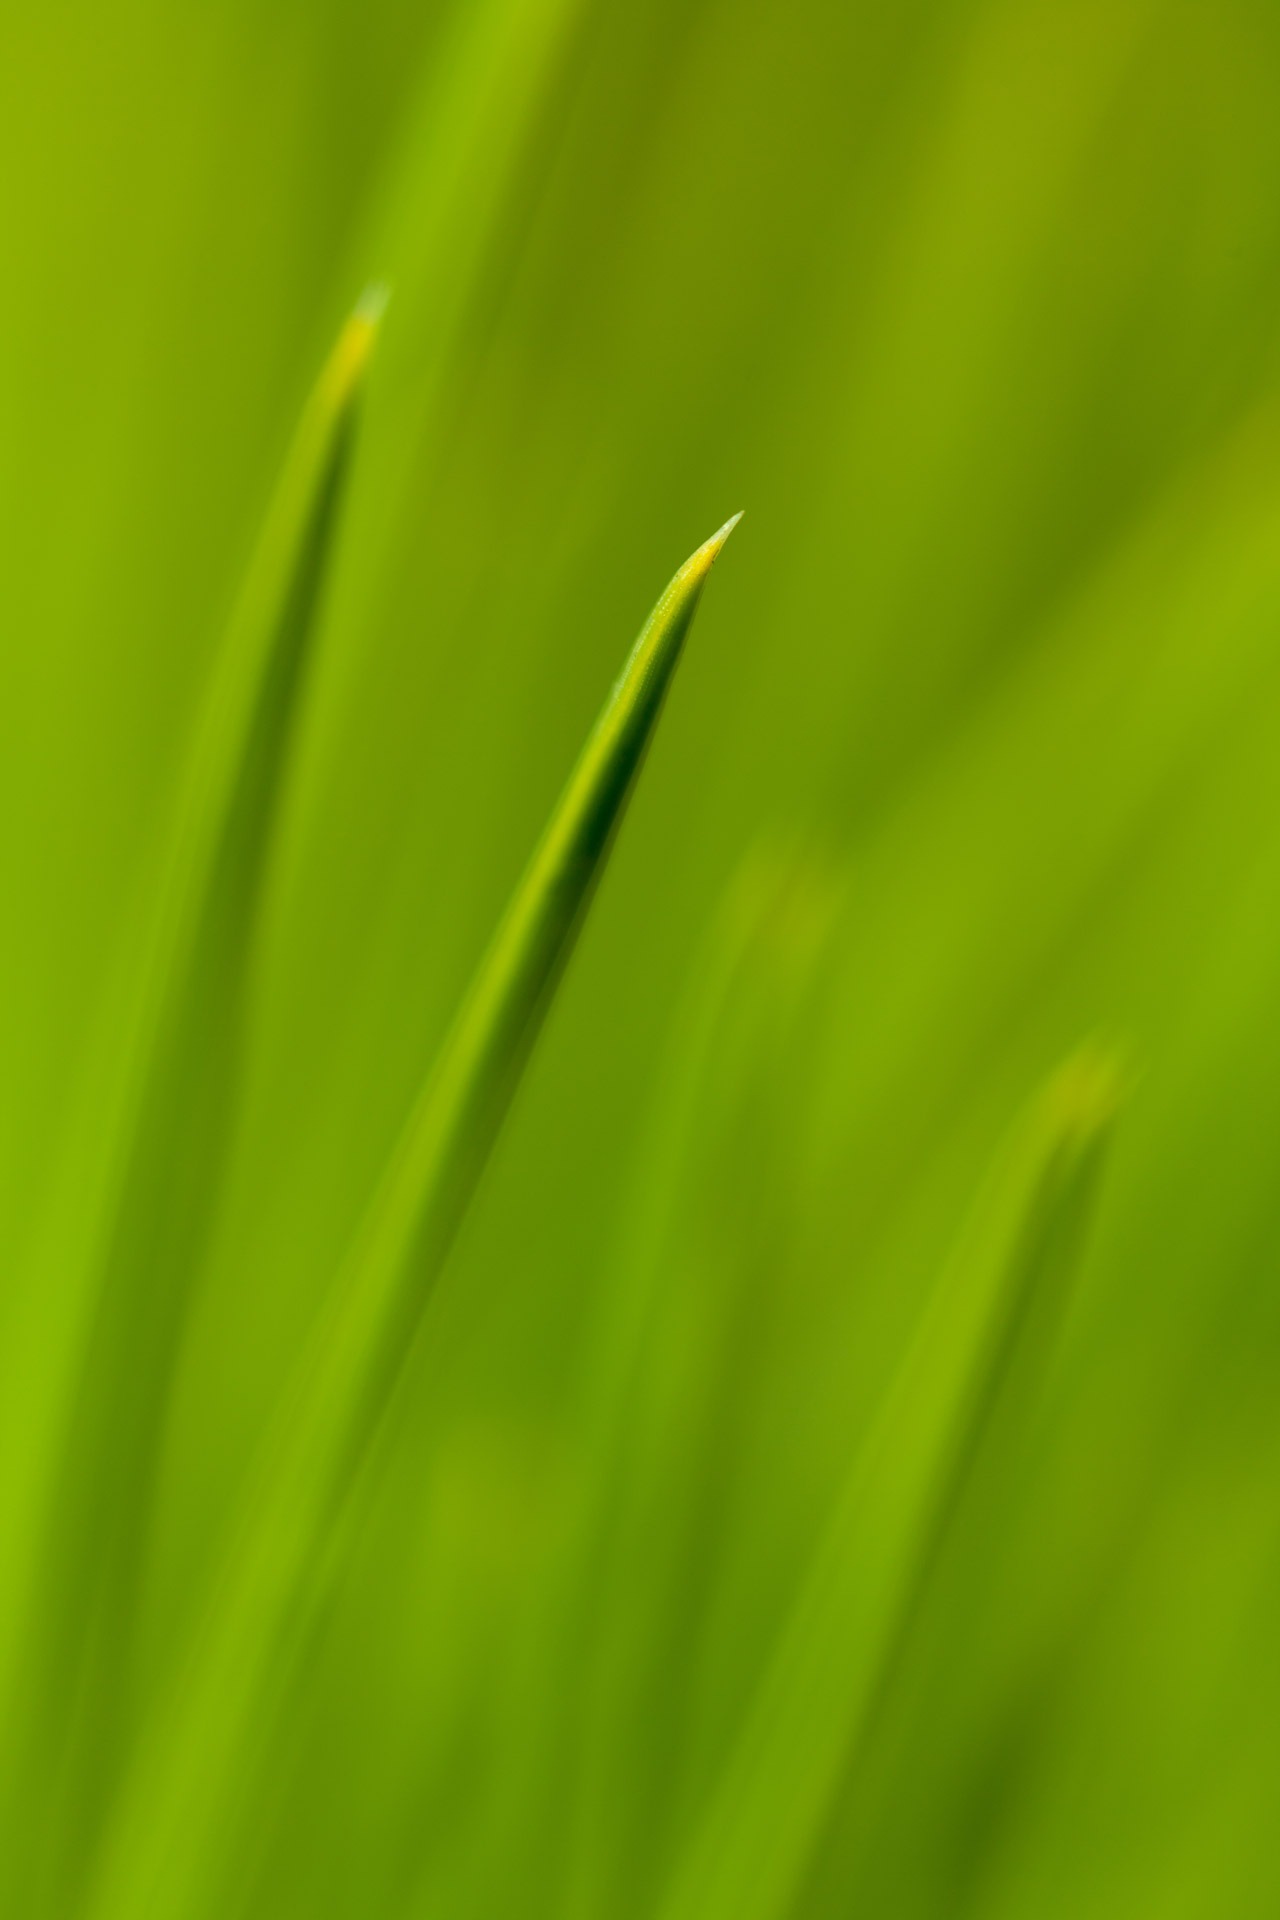
tree, nature, grass, dew, needle, abstract, plant, field, lawn, meadow, sunlight, leaf, flower, pine, green, macro, evergreen, fresh, yellow, fir, flora, close up, coniferous, spruce, grassland, moisture, macro photography, grass family, plant stem